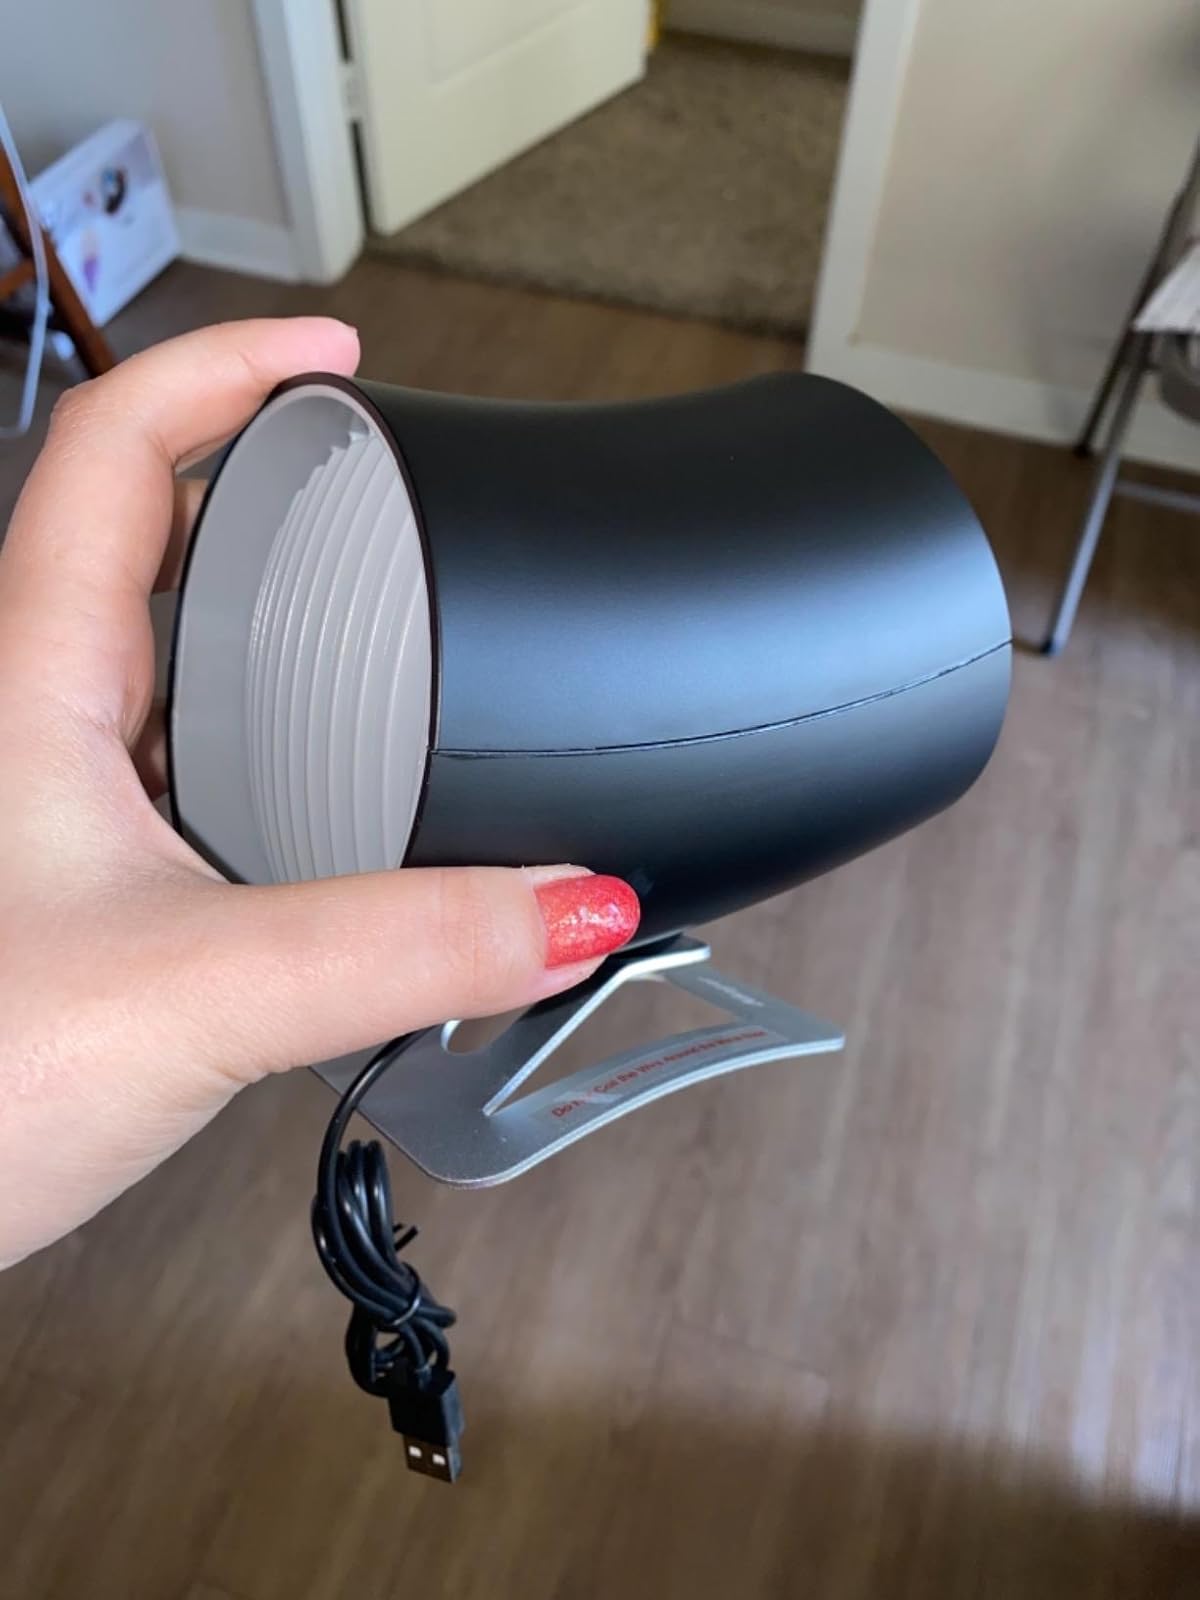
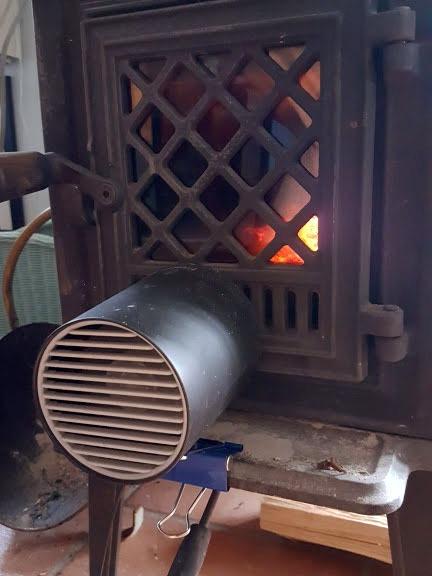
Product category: fan
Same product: no